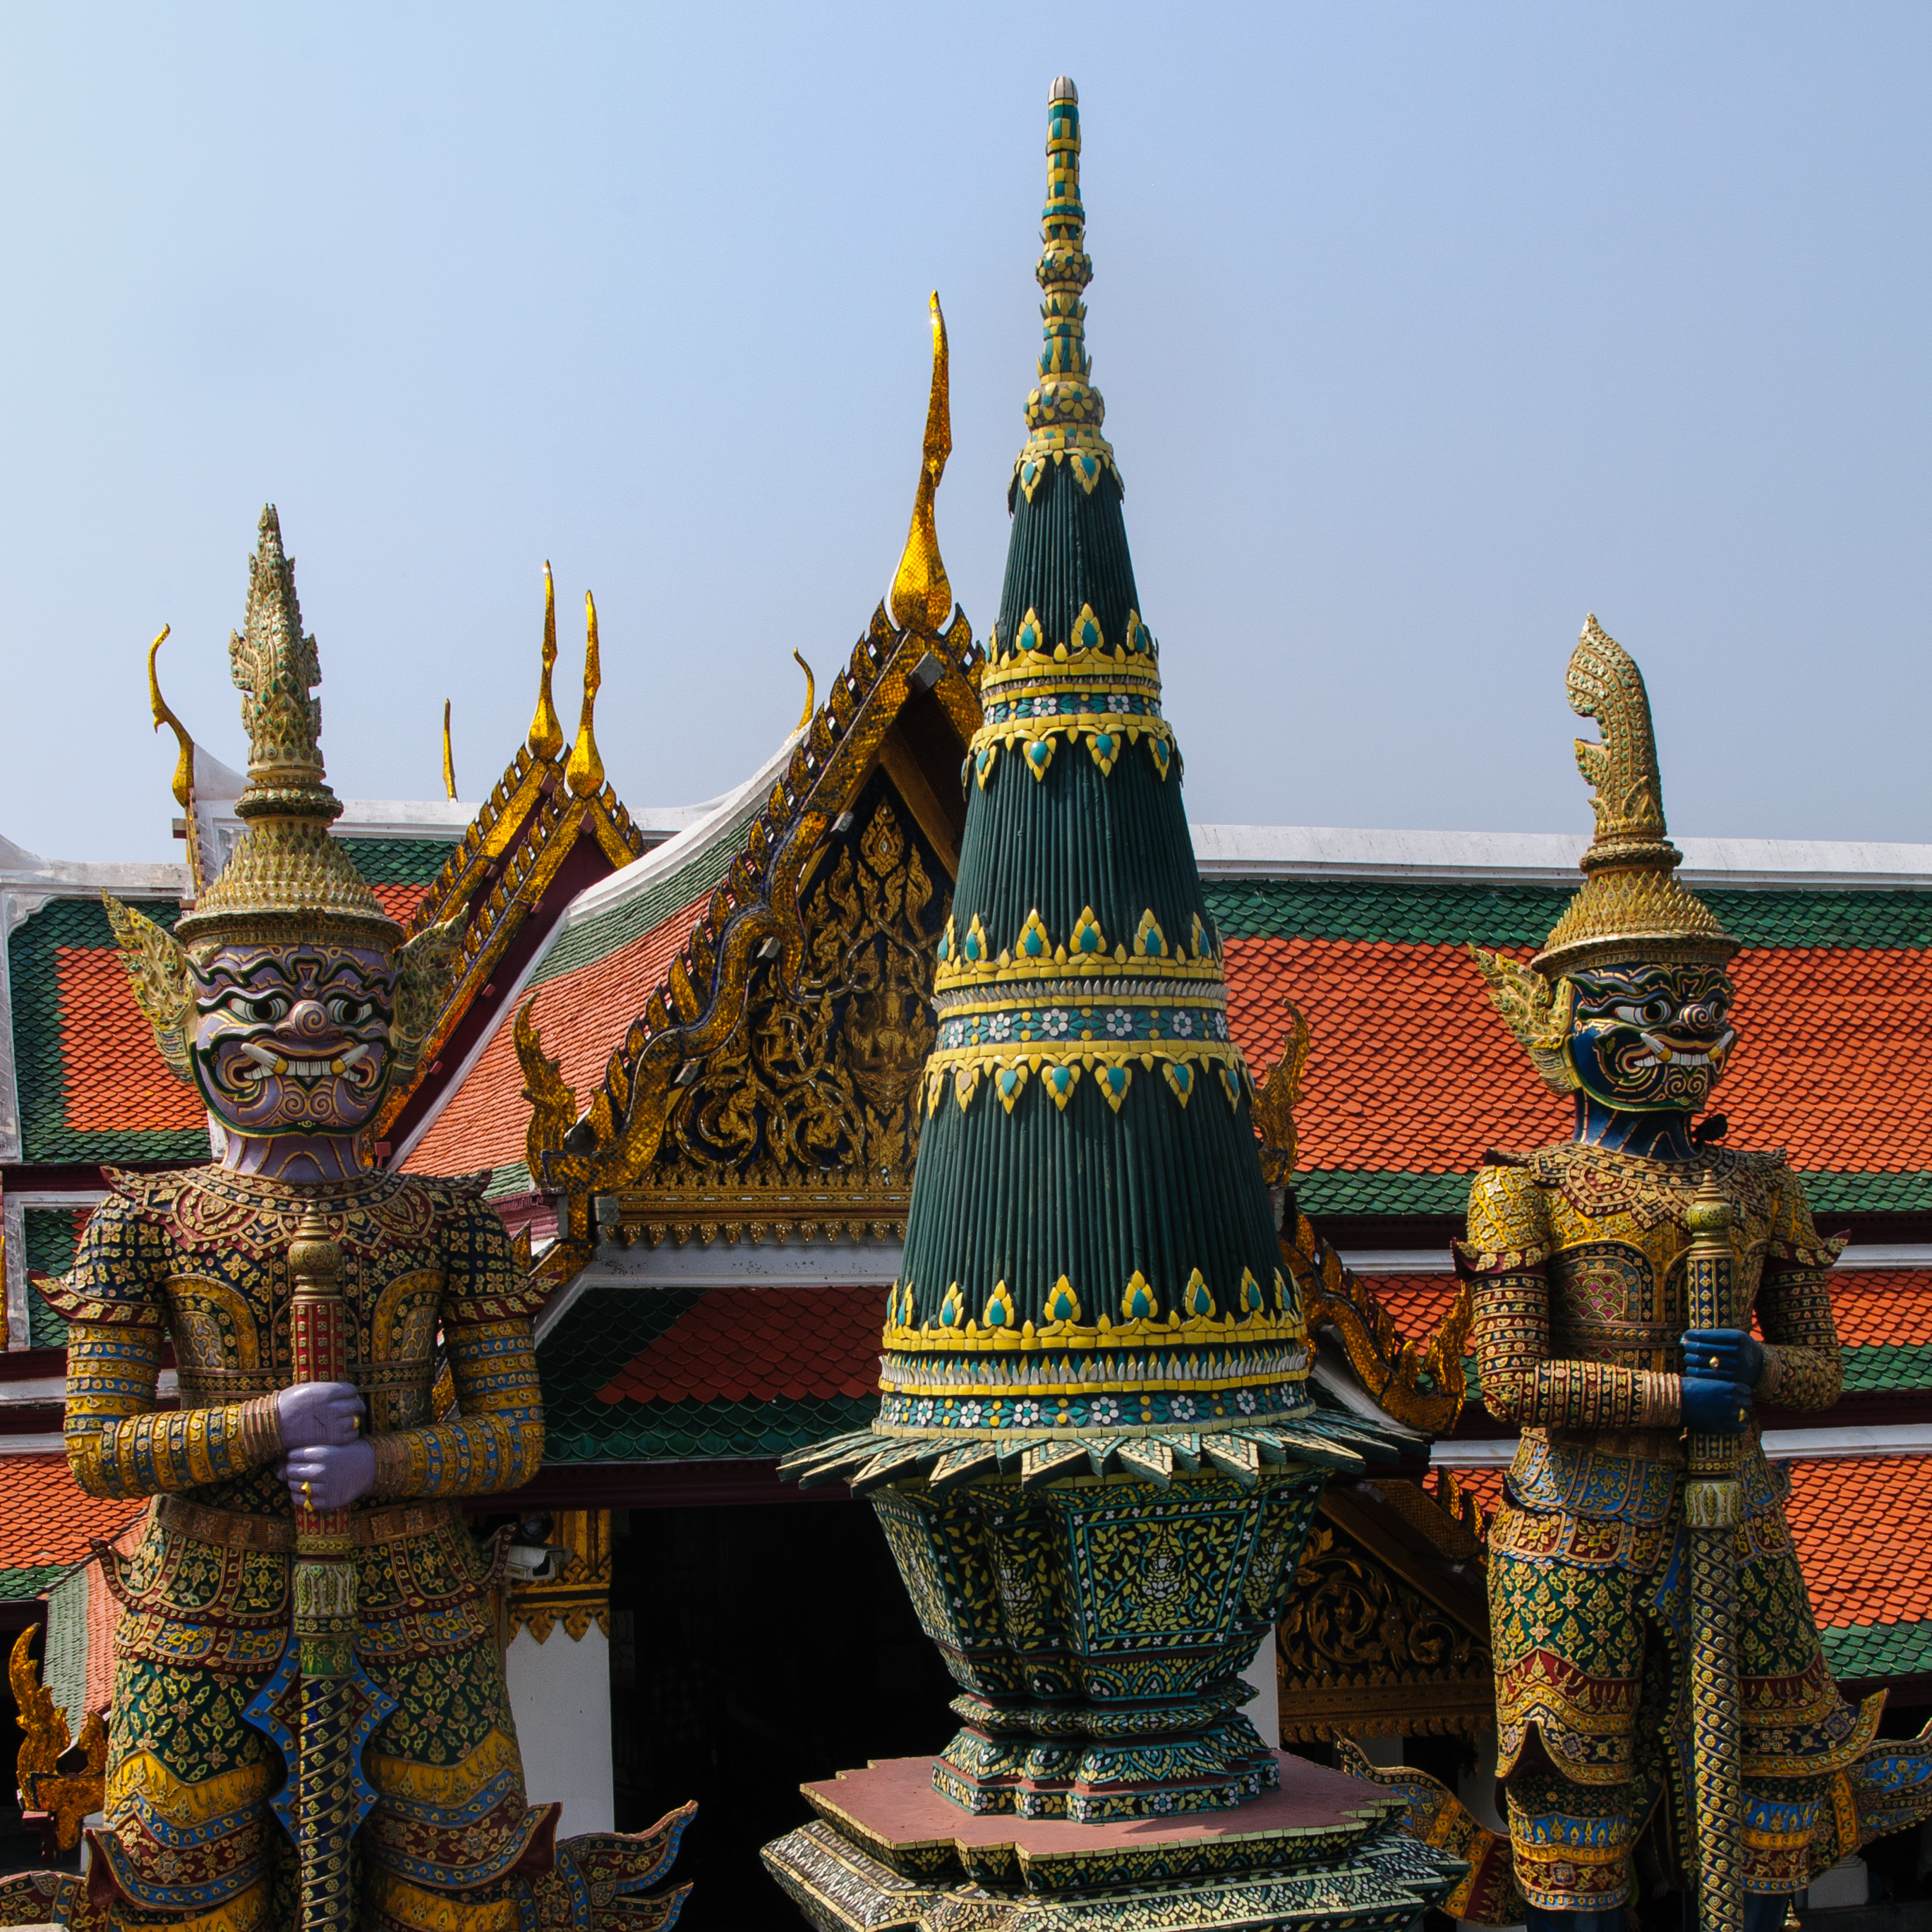
building, tower, landmark, nikon, place of worship, thailand, temple, shrine, bangkok, pagoda, wat, d300, thailandia, hindu temple, historic site, ancient history